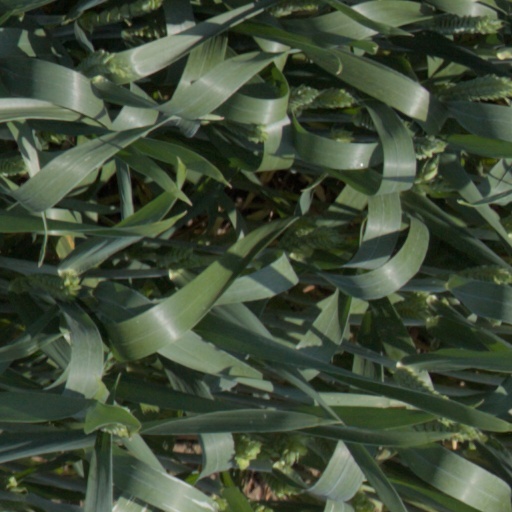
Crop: wheat